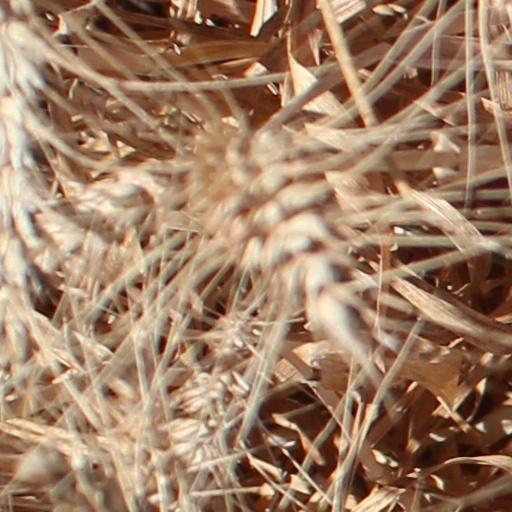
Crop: wheat